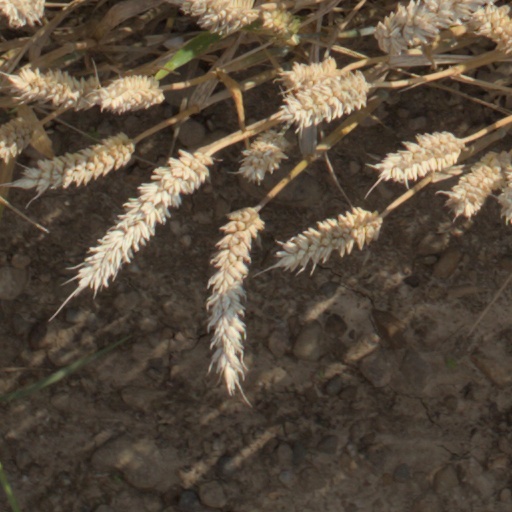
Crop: wheat